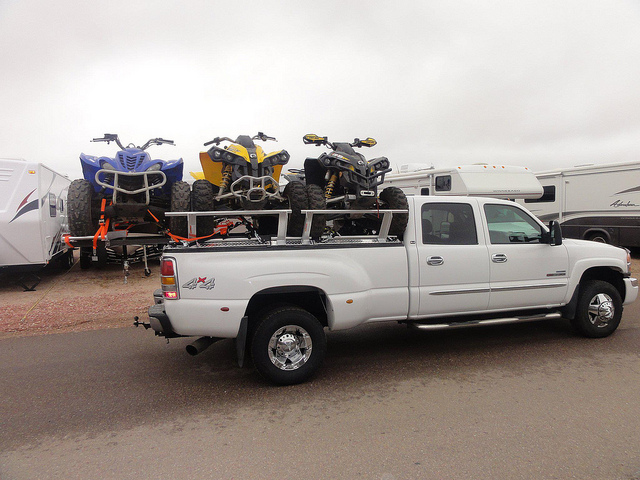
some parked ATV's sit in the back of a white truck

The truck has three four wheelers in the back of it.

A white truck is carrying three motorcycles on the road.

A white truck carrying three all terrain vehicles on the back.